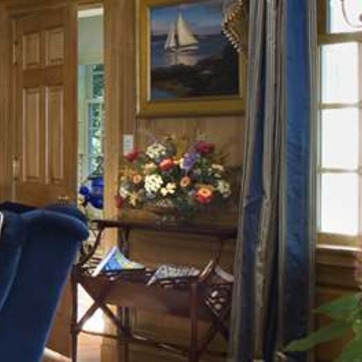
Material: foliage